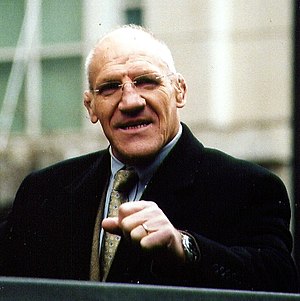
Bruno Sammartino
Bruno Leopoldo Francesco Sammartino var en italiensk-amerikansk professionel wrestler, der er mest kendt som den længst regerende verdensmester i World Wide Wrestling Federation, hvor han holdt WWWF World Heavyweight Championship to gange i en samlet periode på over 11 år. Samtidig var hans første periode som verdensmester fra 1963 til 1971 den længste som verdensmester nogensinde.